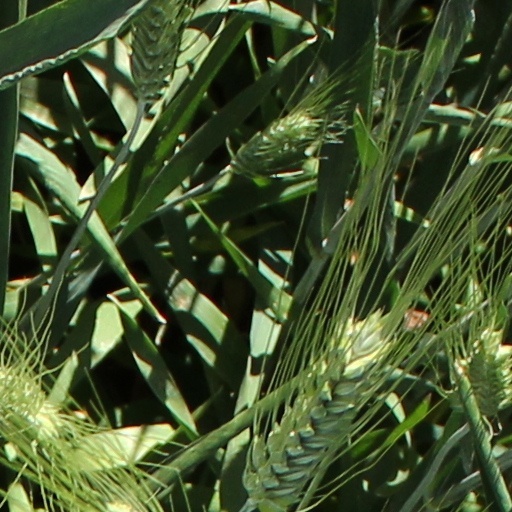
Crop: wheat